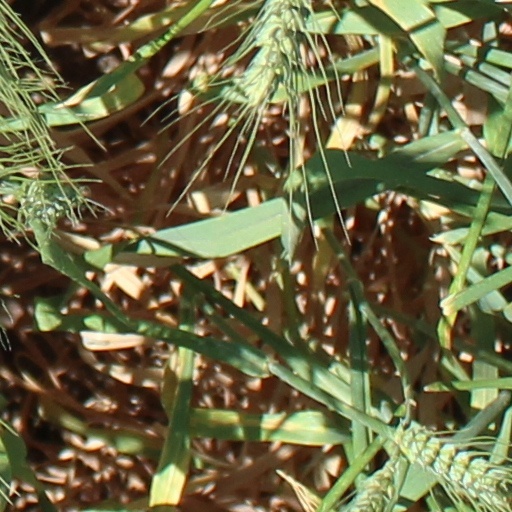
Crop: wheat